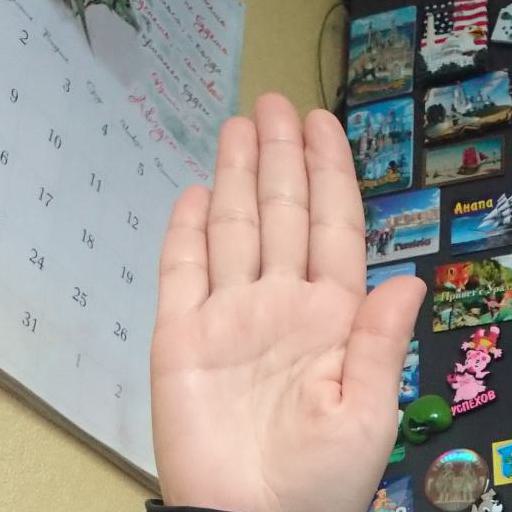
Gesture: stop